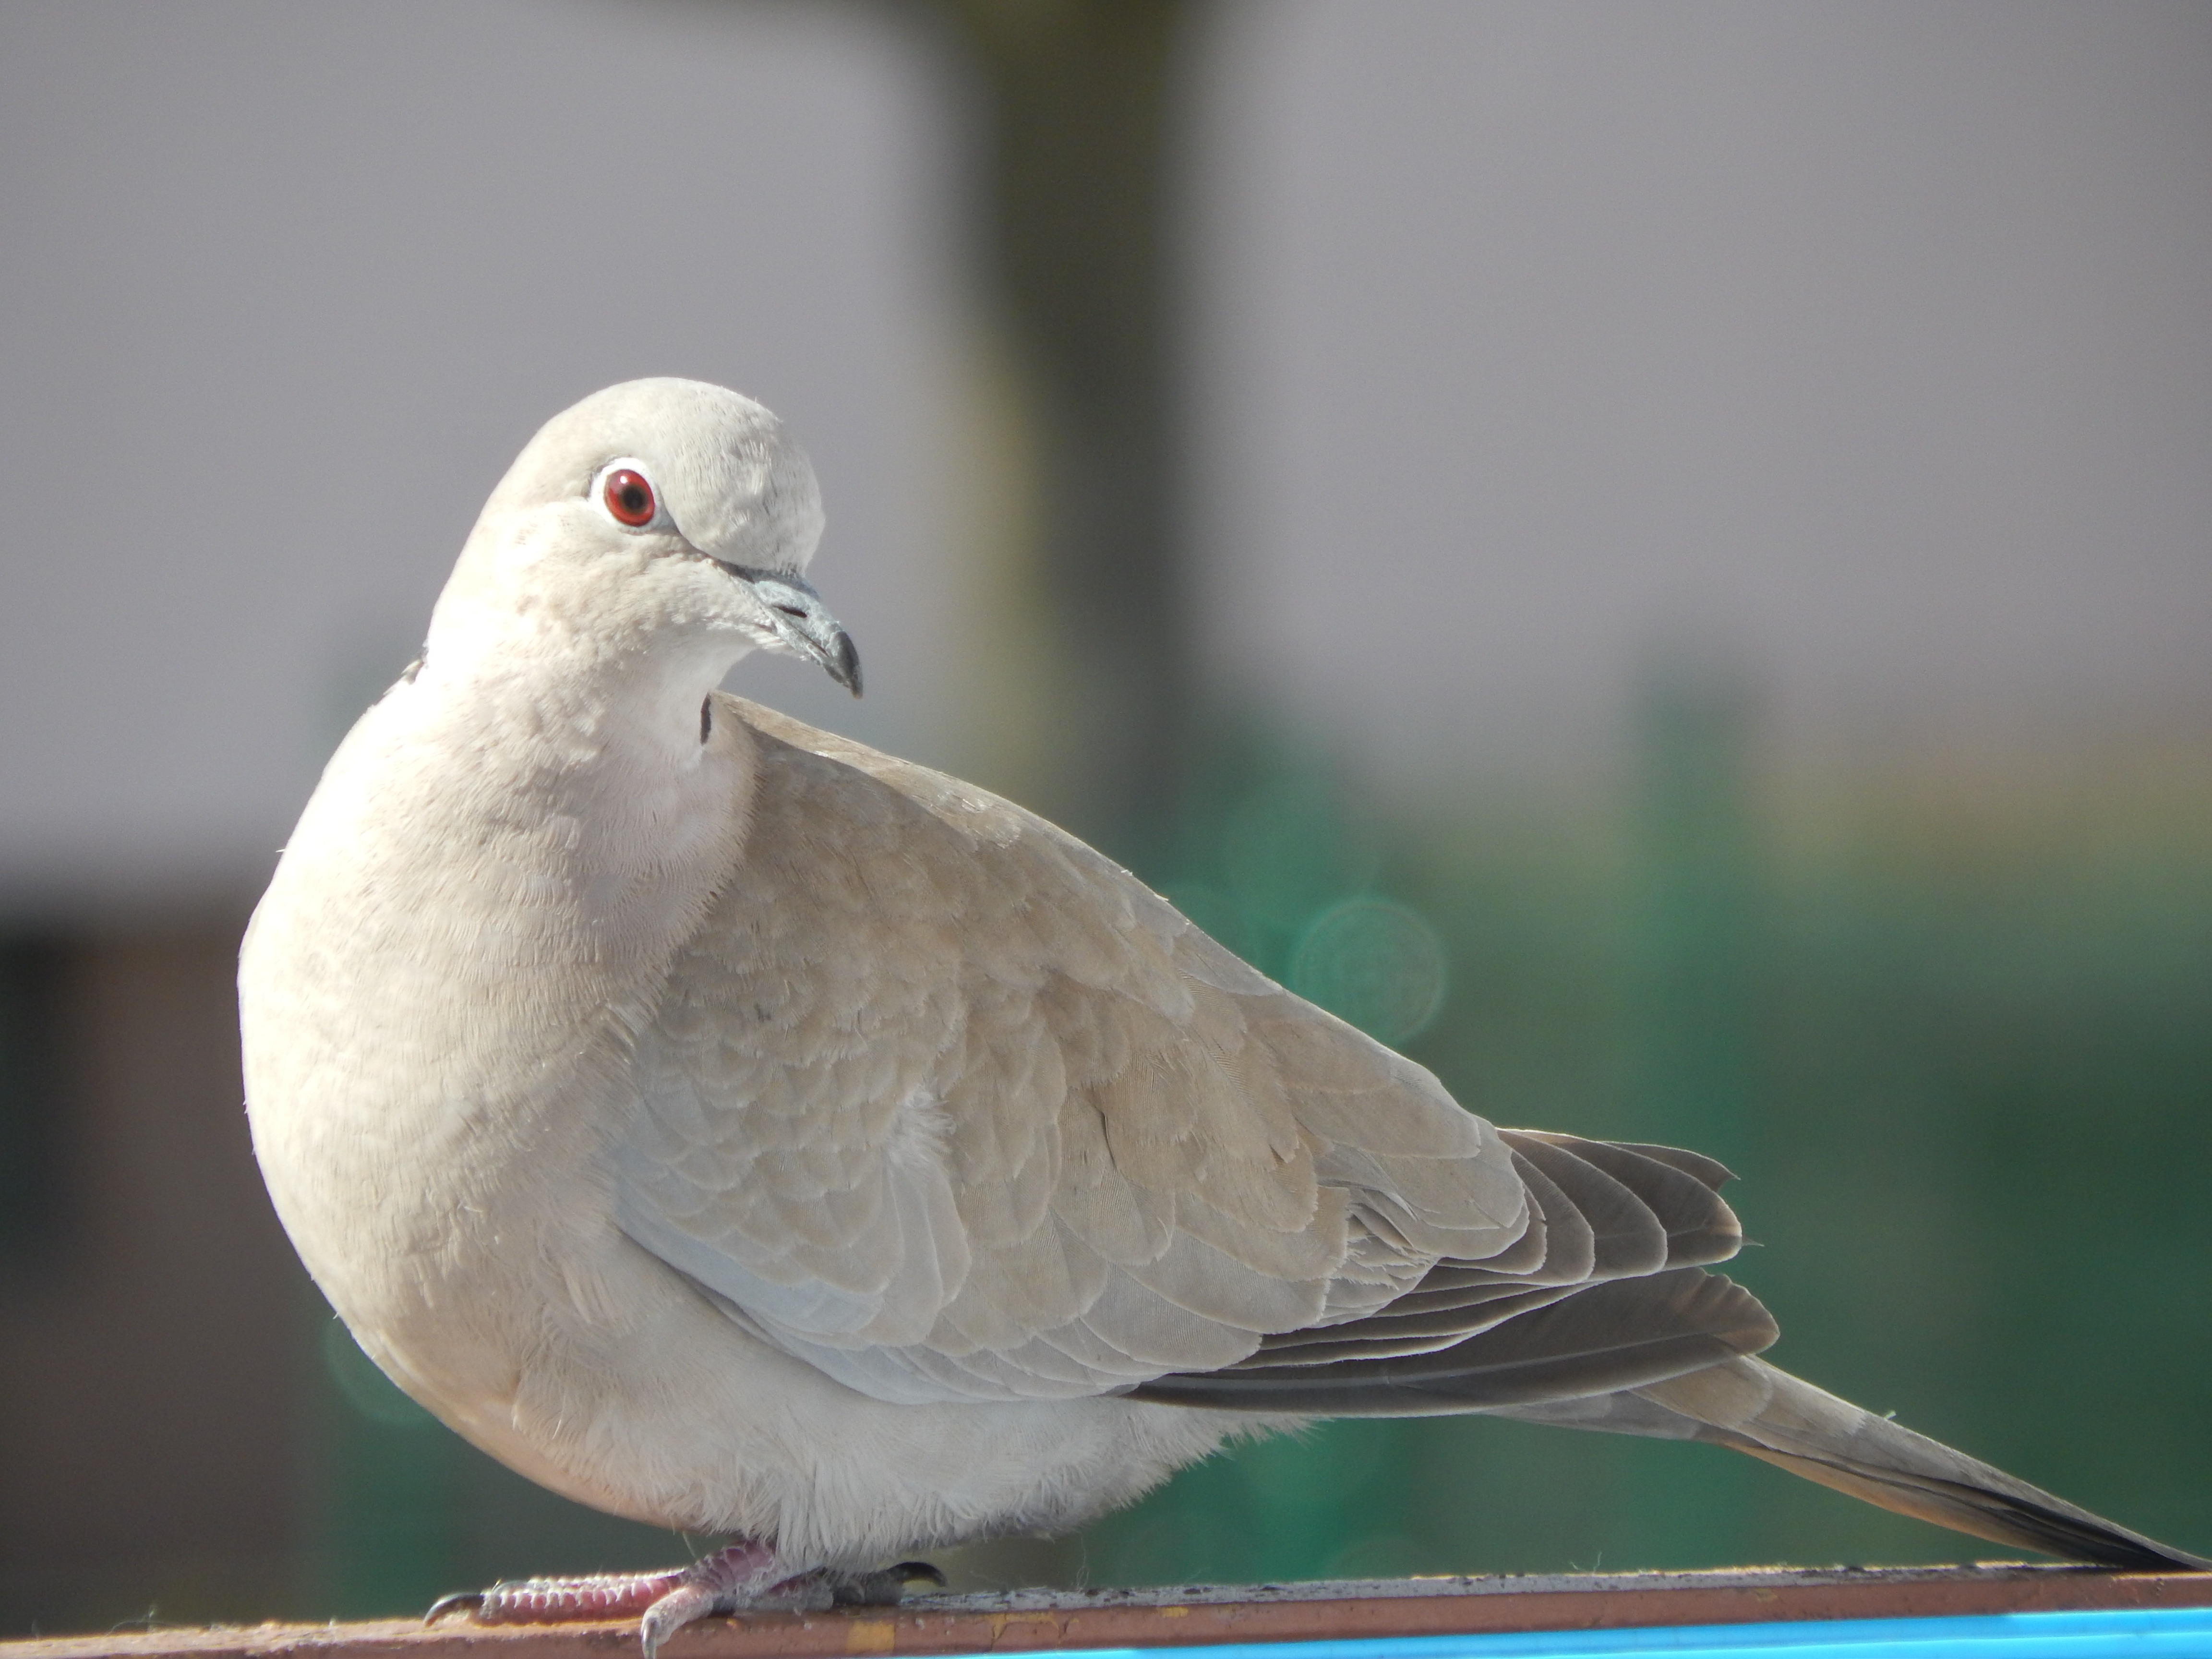
bird, wing, wildlife, beak, fauna, animals, dove, vertebrate, perching bird, emberizidae, pigeons and doves, stock dove